Operation Newcombe

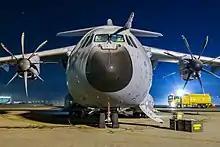
An A400M Atlas preparing to leave RAF Brize Norton for Mali

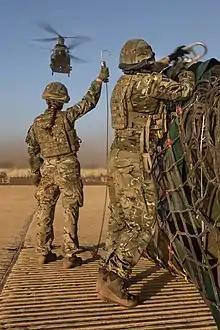
A Mobile Air Ops Team (MAOT) signalling to a Chinook helicopter in Mali

By May 2020, the Chinooks had passed 2,000 flying hours, moved over 1,000 tonnes of freight and transported 12,000 passengers. The aircraft were flown by No. 18 Squadron RAF, and No. 27 Squadron RAF and had their deployment extended in June. The COVID-19 pandemic, which began in 2019, had not impacted operations. Additionally, the Light Dragoons and The Royal Anglian Regiment prepared to deploy as the 250-strong peacekeeping force announced previously in support of MINUSMA. They formed a Long Range Reconnaissance Group (LRRG) to carry out long-range reconnaissance patrols and intelligence-gathering for the UN, whilst operating separately from the Chinook contingent. Lockheed Martin Desert Hawk unmanned aerial vehicles were also deployed.